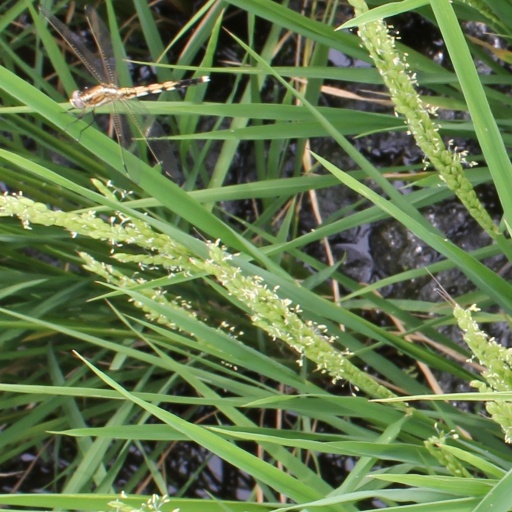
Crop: rice